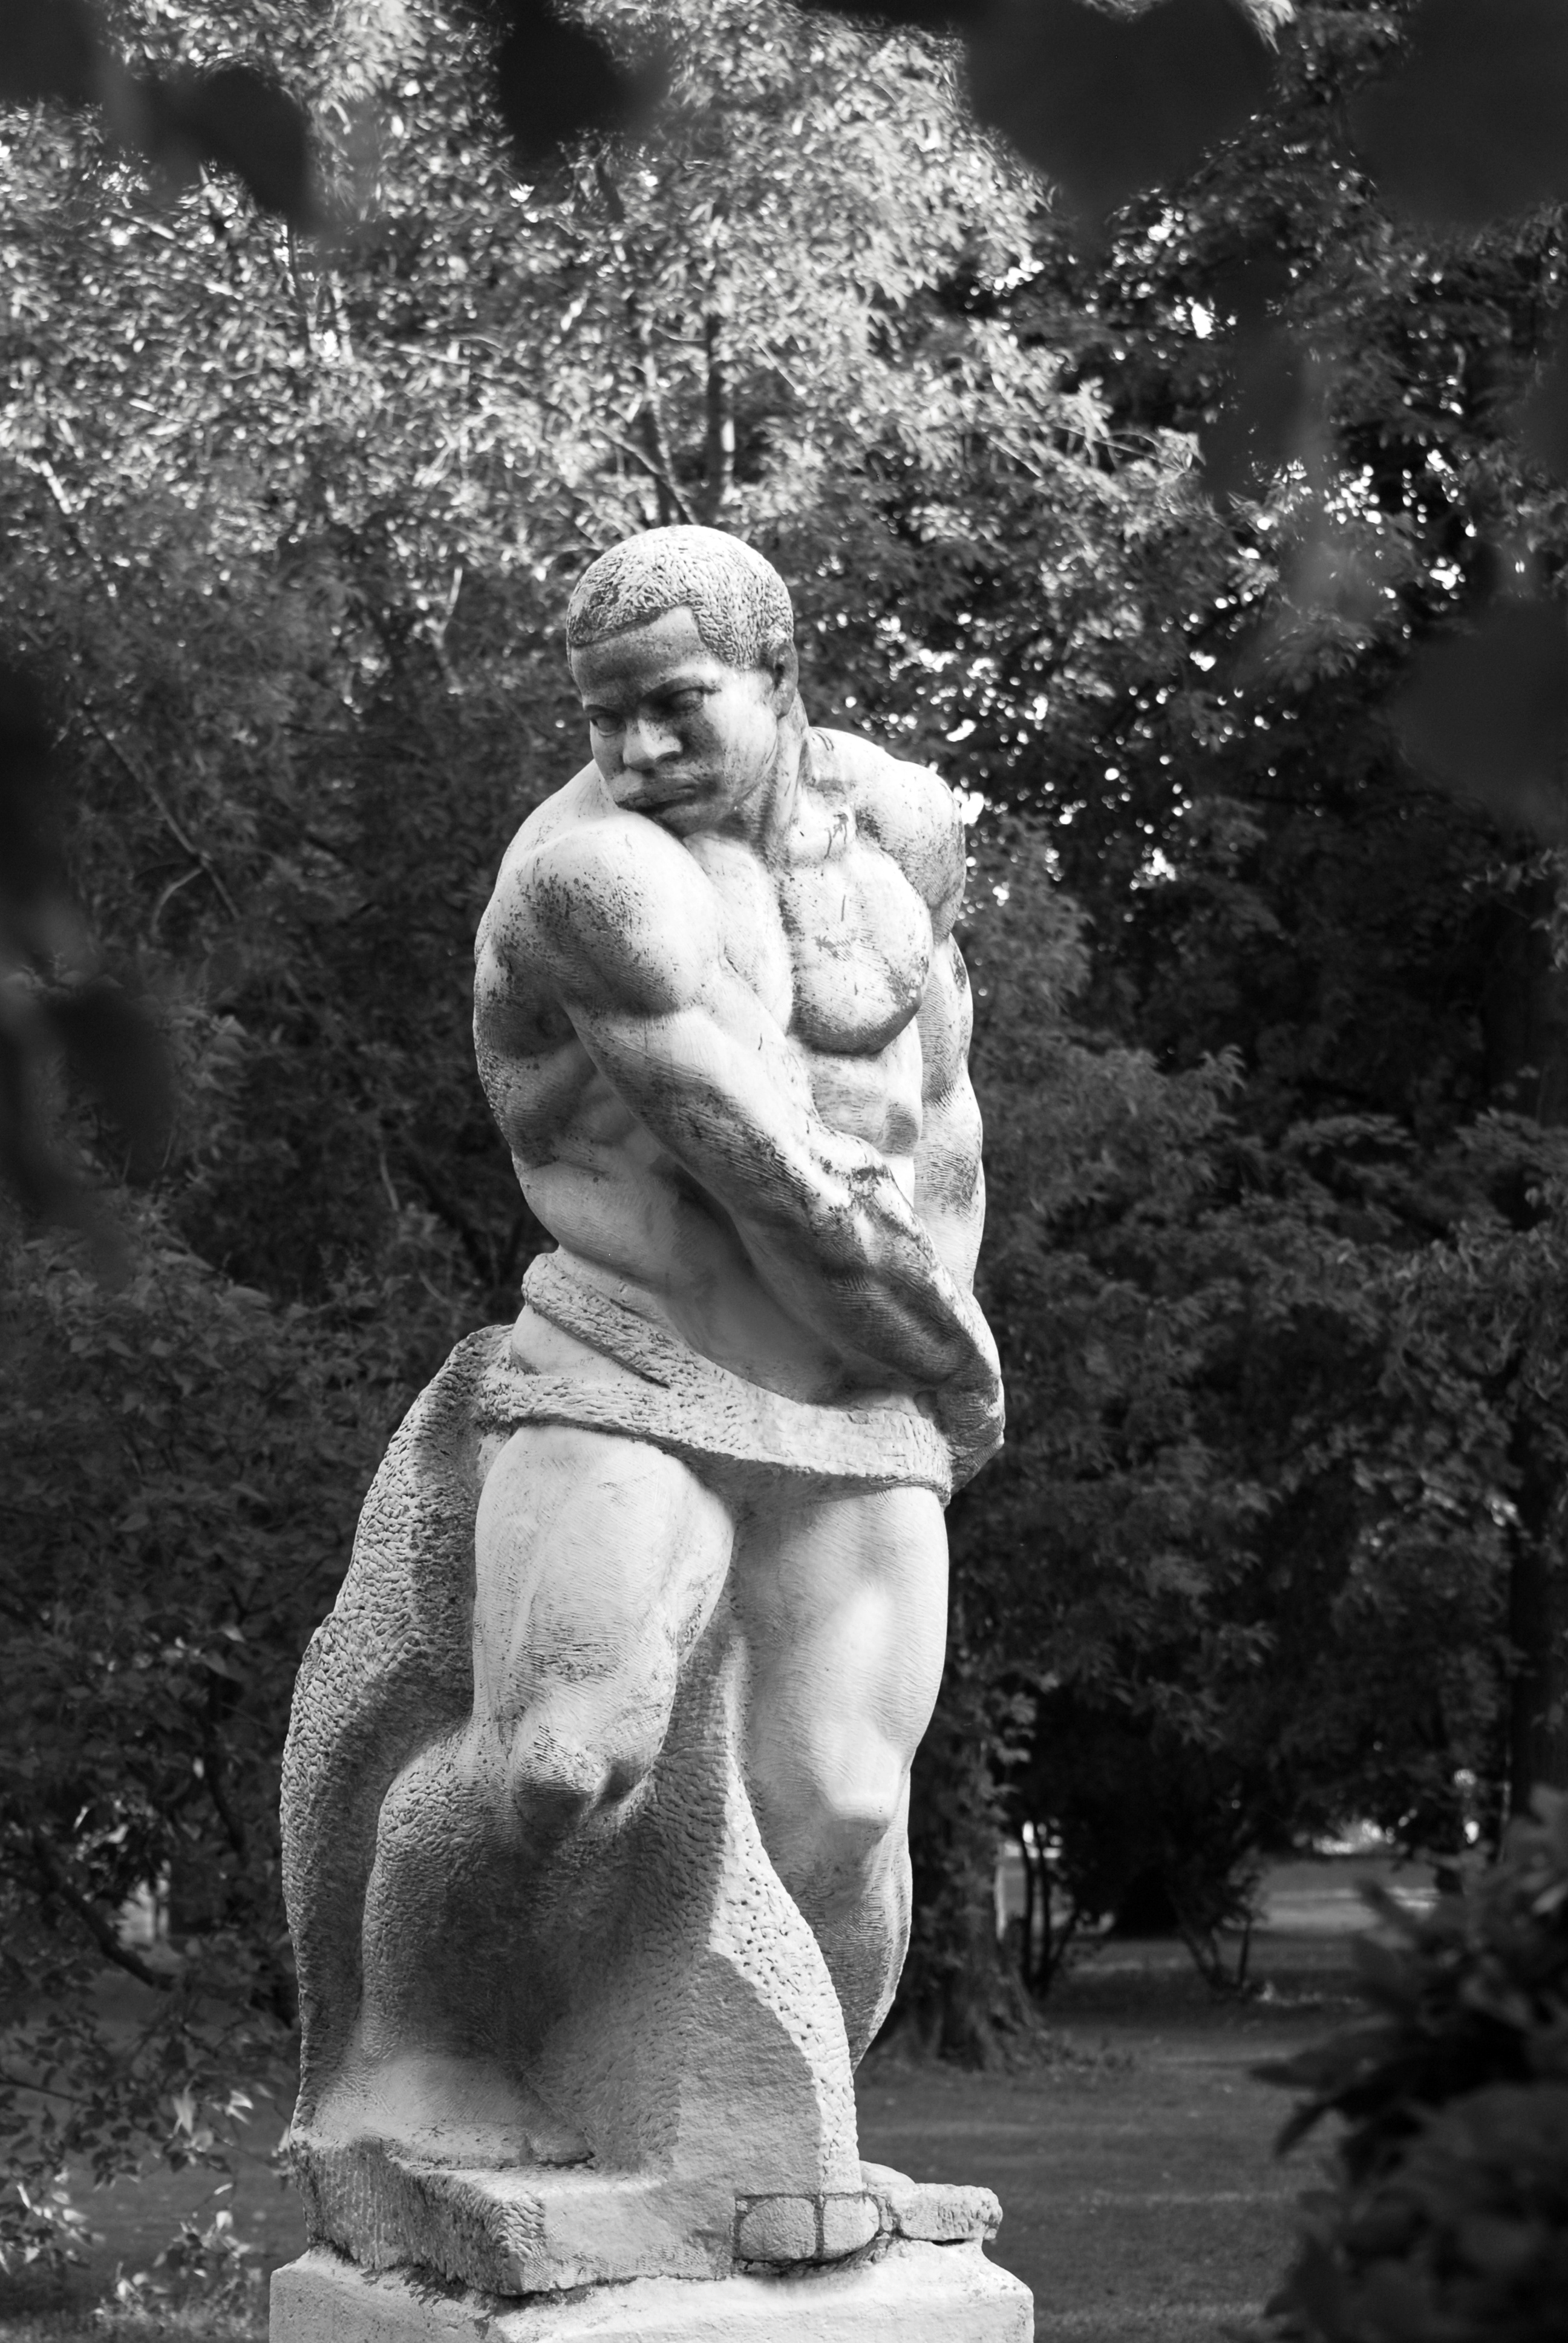
black and white, white, photography, monument, statue, sitting, park, nikon, monochrome, bw, blackandwhite, sculpture, blackwhite, art, photograph, moscow, image, gorkypark, nikkor, russia, d80, 70300mm, moskau, nikond80, moscou, 70300mmf4556gvr, monochrome photography, human positions